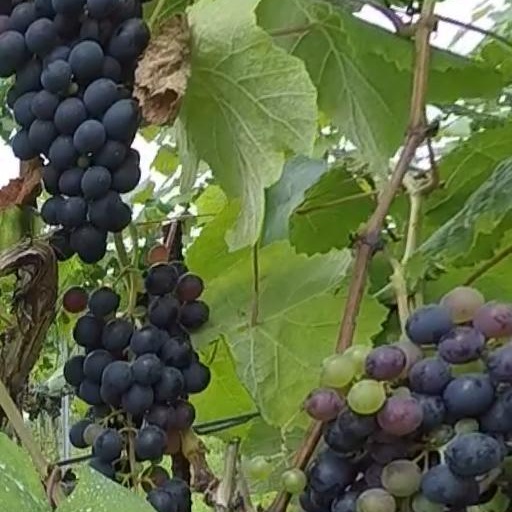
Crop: grape